Jeanette Wohl

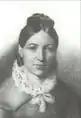
Jeanette Wohl

Jeanette Wohl (October 16, 1783 in Frankfurt am Main – November 27, 1861 in Paris) was a longtime friend and correspondent of Ludwig Börne. She inherited the rights to his literary works after his death and edited his works. She is buried at Père Lachaise Cemetery in Paris.